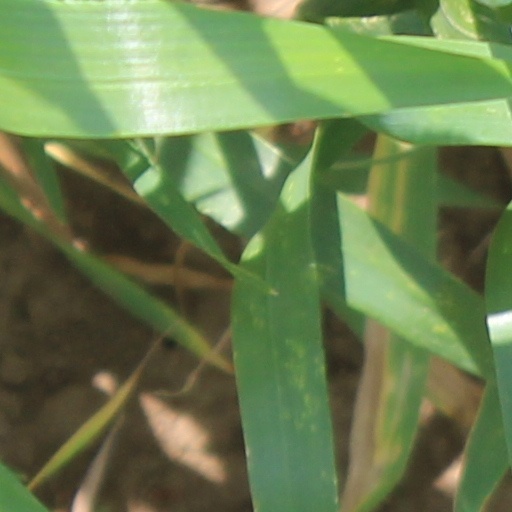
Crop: wheat